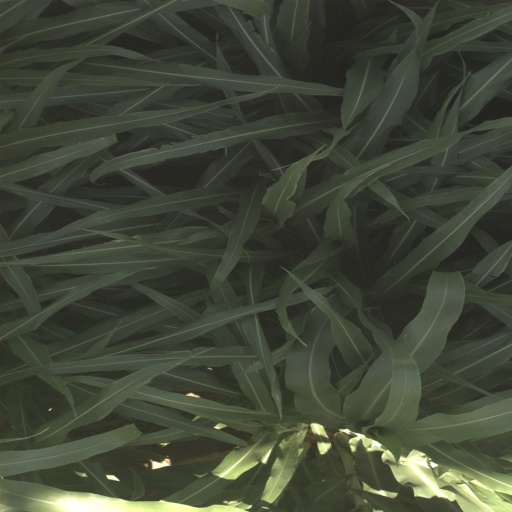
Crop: sorghum